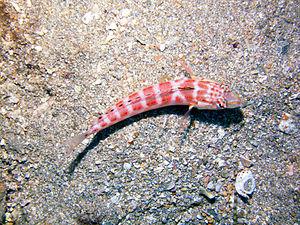
Synodus est un genre de poissons osseux de la famille des synodontidés.